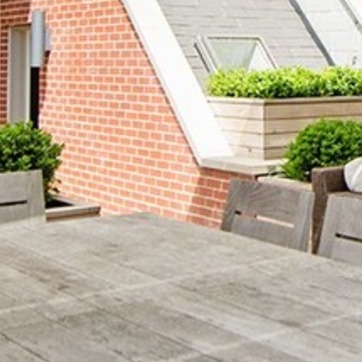
Material: brick